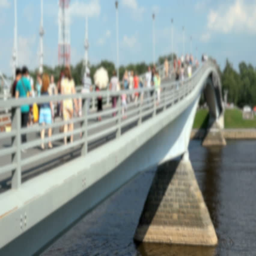
pedestrians walking on a pedestrian bridge .